Spinal board

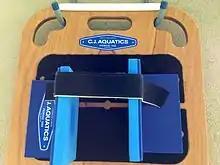
Head immobilizer at the top of the backboard.

Spine boards are typically made of wood or plastic, although there has been a strong shift away from wood boards due to their higher level of maintenance required to keep them in operable condition and to protect them from cracks and other imperfections that could harbor bacteria.